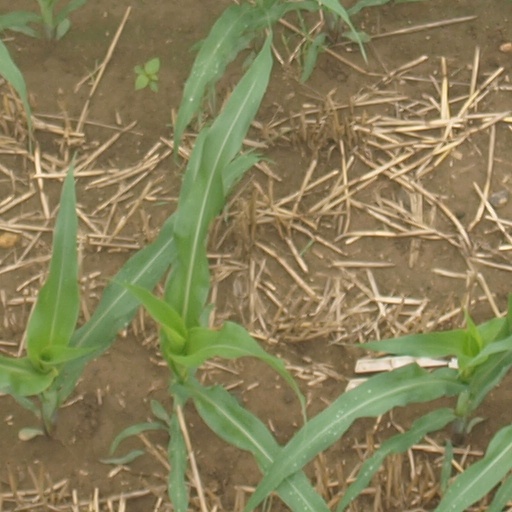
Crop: maize; corn